Lordship of Gower

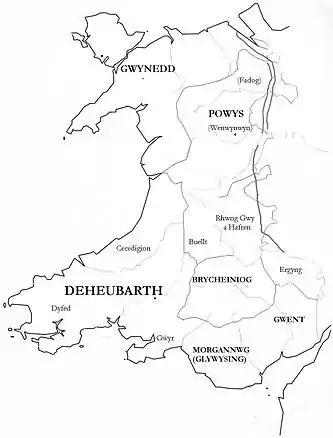

The Lordship was formally extinguished by the son of Elizabeth and Henry - Henry VIII - by his first Laws in Wales Act (1535), which merged it with the Lordship of Glamorgan, an area which similarly had been forfeit for allegiance to Richard III, and which, when previously held by the crown - in the time of Hugh Despencer - had been combined with Gower. The Act converted the combined area into a county - Glamorgan. Nevertheless, the Gower area (except for the parish of Bishopston- historically dependent on Llandaff) remained part of the Diocese of St David's, until the Diocese of Swansea and Brecon was formed in 1923.